Gakuen Heaven

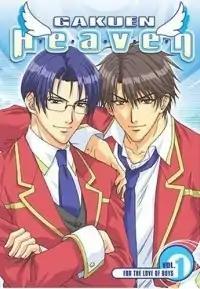
Volume 1 of the anime series

is a Japanese media franchise originating from the Windows game "Gakuen Heaven: Boy's Love Scramble", originally released by the company SPRAY. The franchise gradually expanded to include more games, drama CDs, manga, and anime.